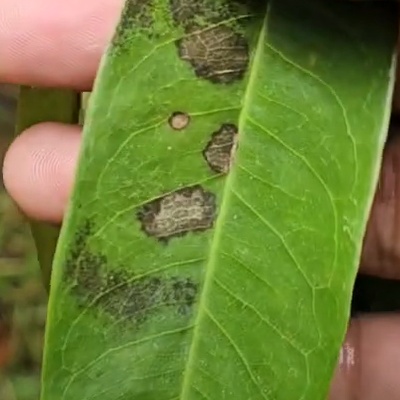
Label: Leaf_Rhizoctonia